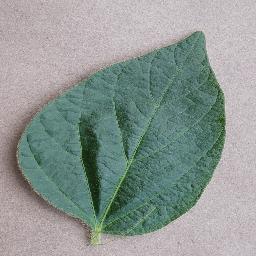
Label: Soybean___healthy